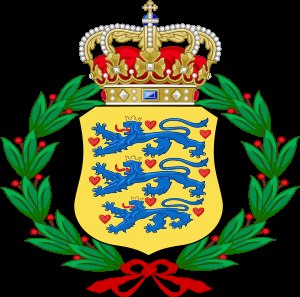
Hæren
Hærens våbenskjold
Hæren udgør det danske forsvars landmilitære del. Oprindeligt har Hæren haft som opgave at forhindre konflikter og krig samt forsvare dansk suverænitet og interesser. Med tiden er disse opgaver blevet udviklet til også at omfatte beskyttelse af fredelig udvikling i verden med respekt for menneskerettighederne.